Margreta Elkins

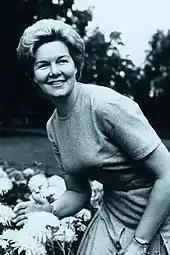
Margreta Elkins

Margreta Elkins (born Margaret Ann Enid Geater; 16 October 19301 April 2009) was an Australian mezzo-soprano. She sang at The Royal Opera with Opera Australia and other companies, but turned down offers to sing at the Metropolitan Opera, Bayreuth and Glyndebourne. She recorded alongside sopranos such as Maria Callas and Joan Sutherland.